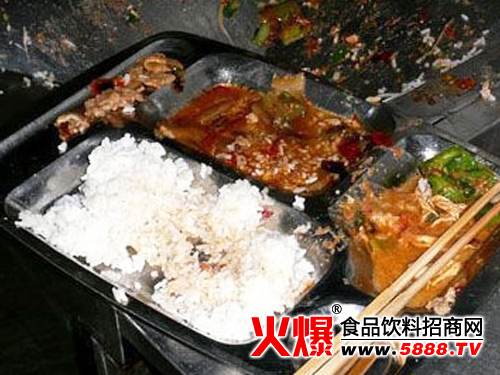
Label: trash